Yves Ramette

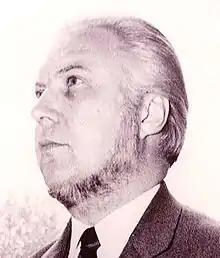

Yves Ramette (6 February 1921 – 2 June 2012) was a French post-romantic composer and organist.